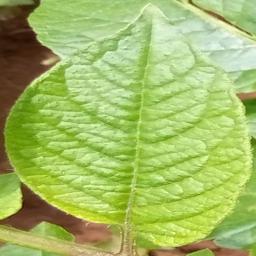
Etiqueta: Sana